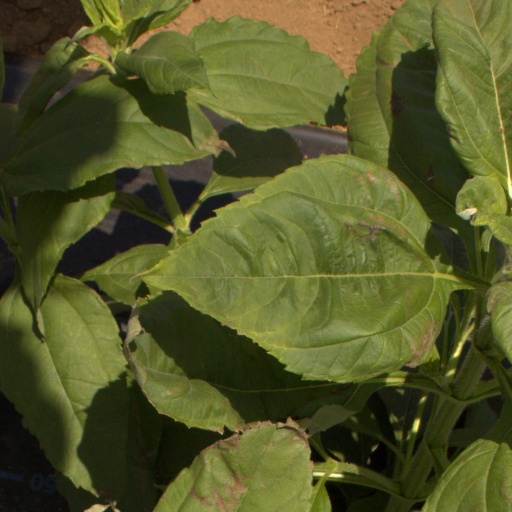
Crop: Jerusalem artichoke